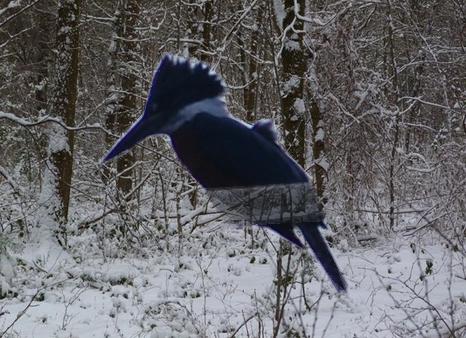
Bird species: Ringed_Kingfisher
Bird type: landbird
Background: land